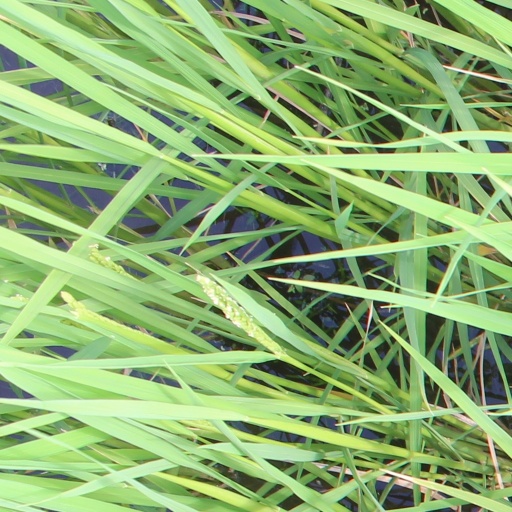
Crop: rice